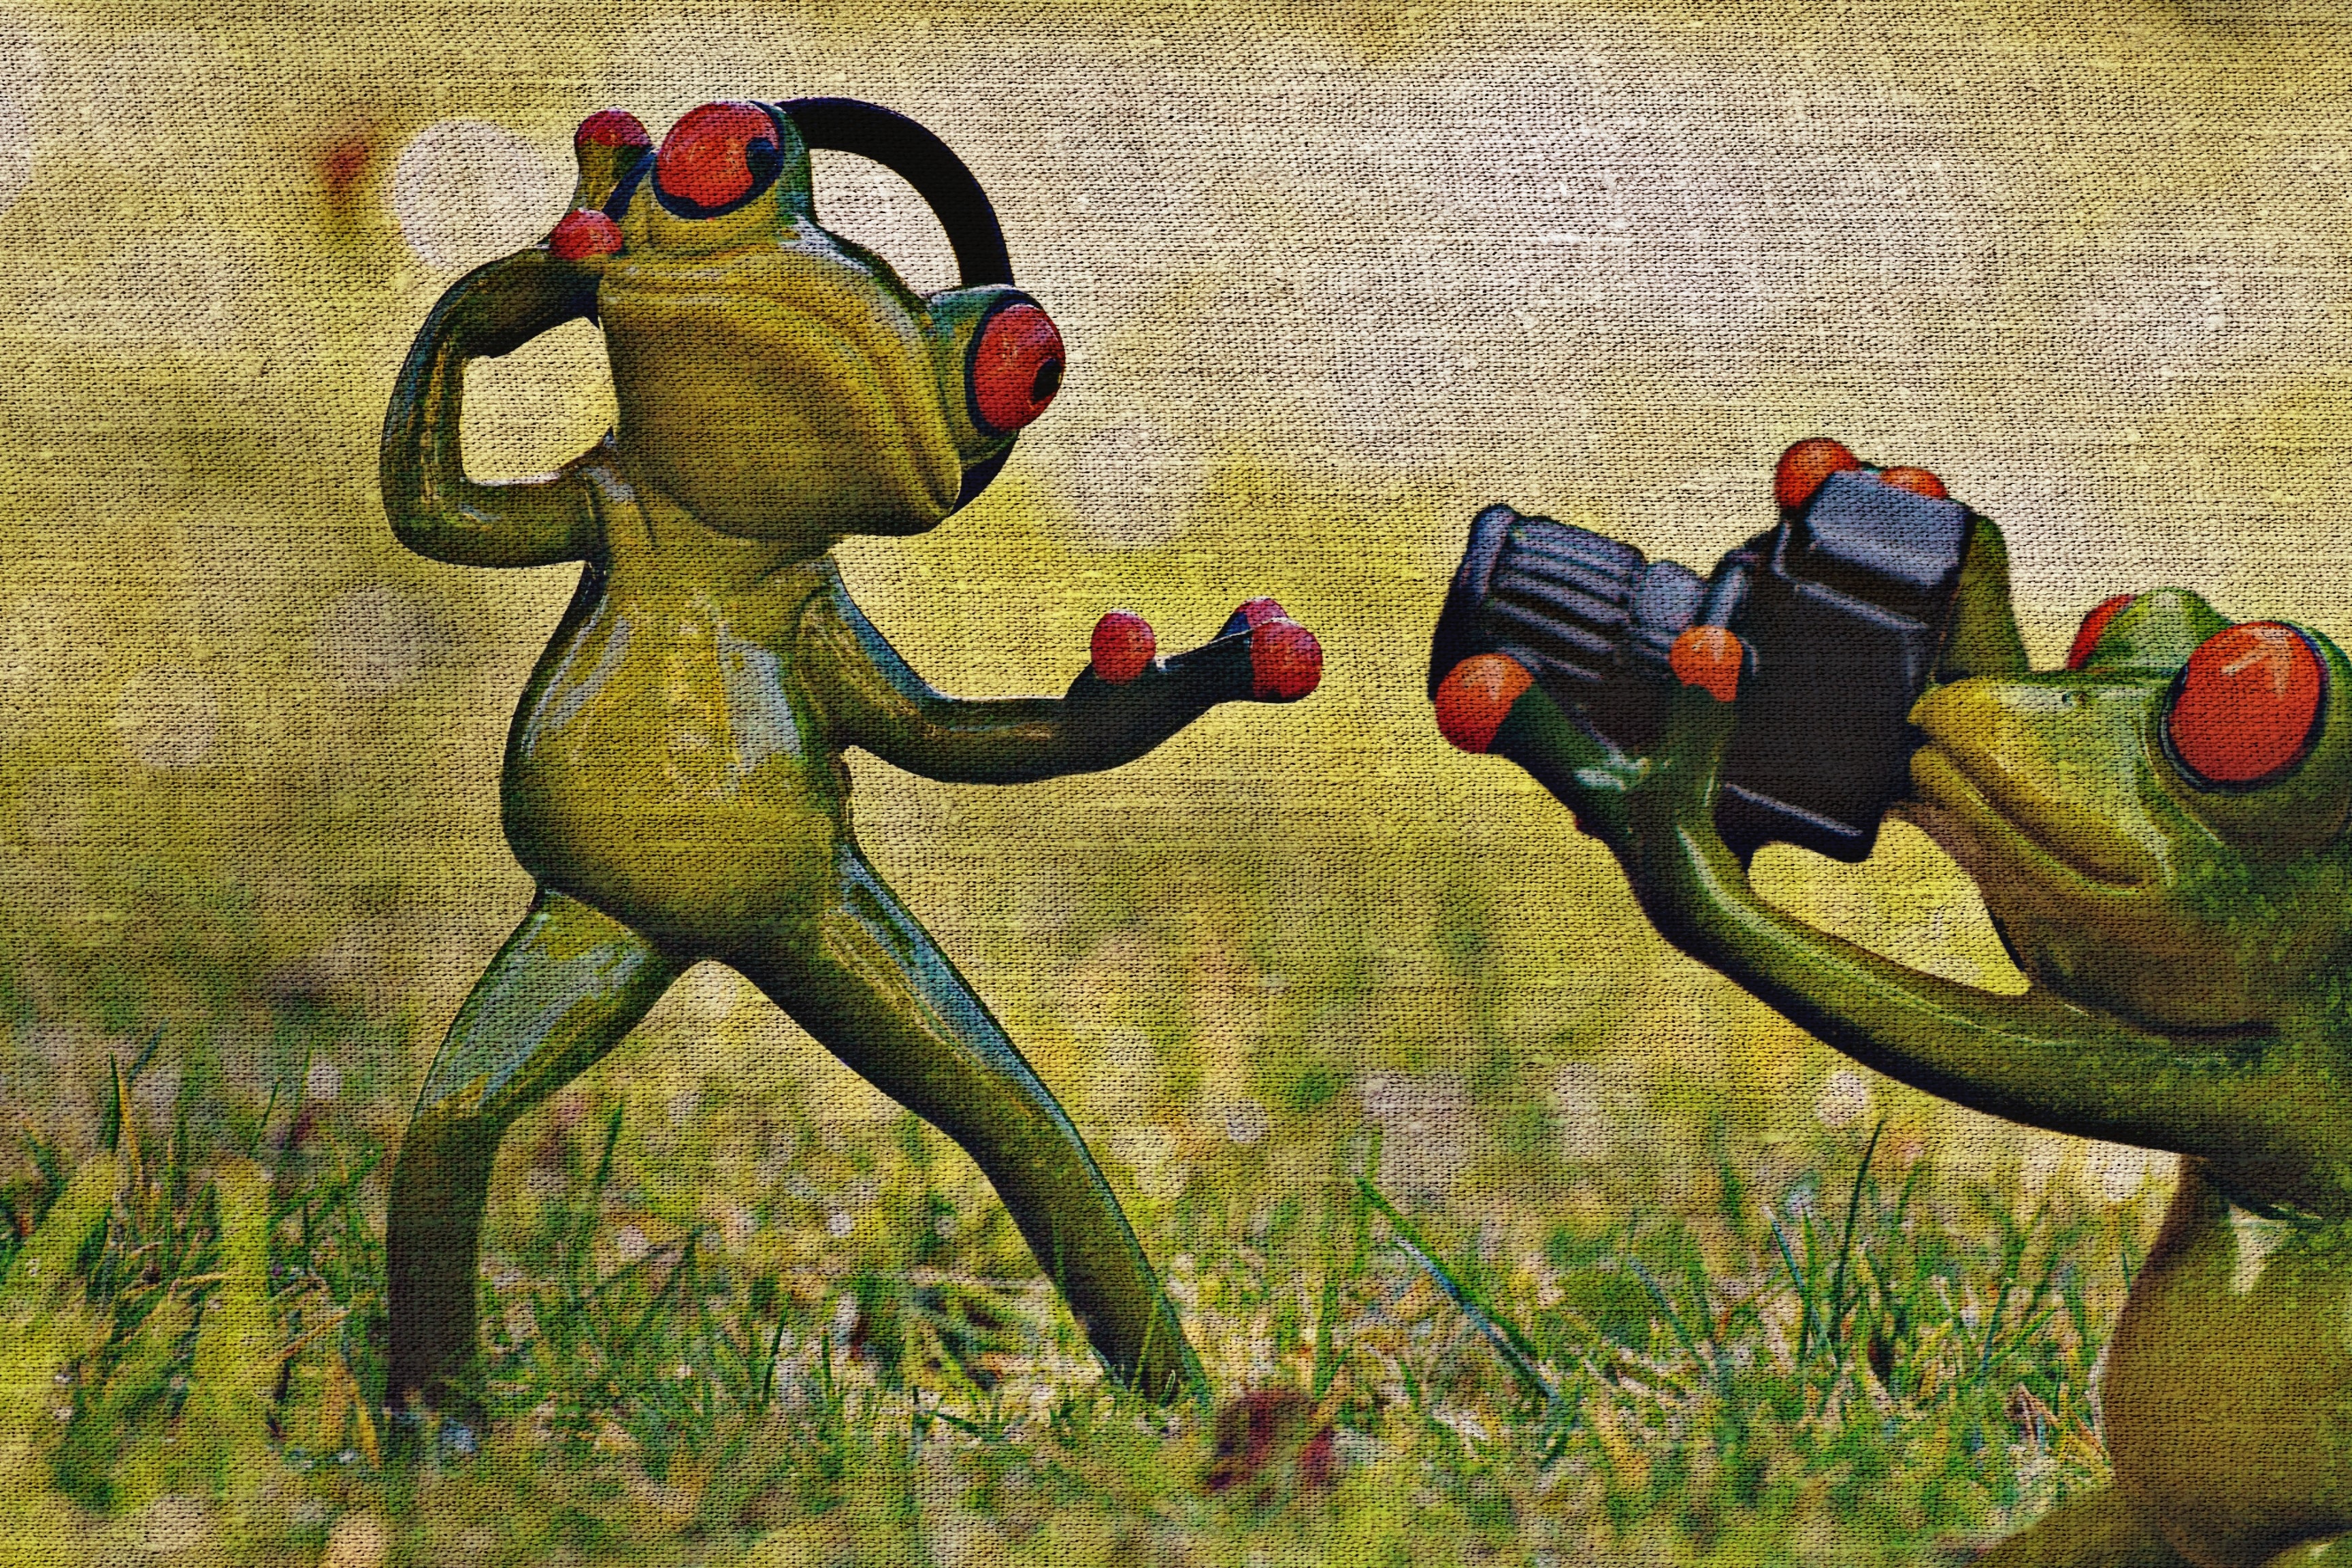
structure, camera, photographer, animal, cute, green, jungle, frog, fabric, art, fun, figure, headphones, photograph, funny, animal world, tissue, photo shoot